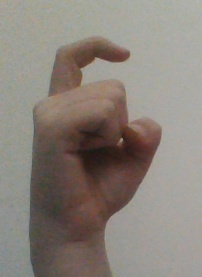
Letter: ra